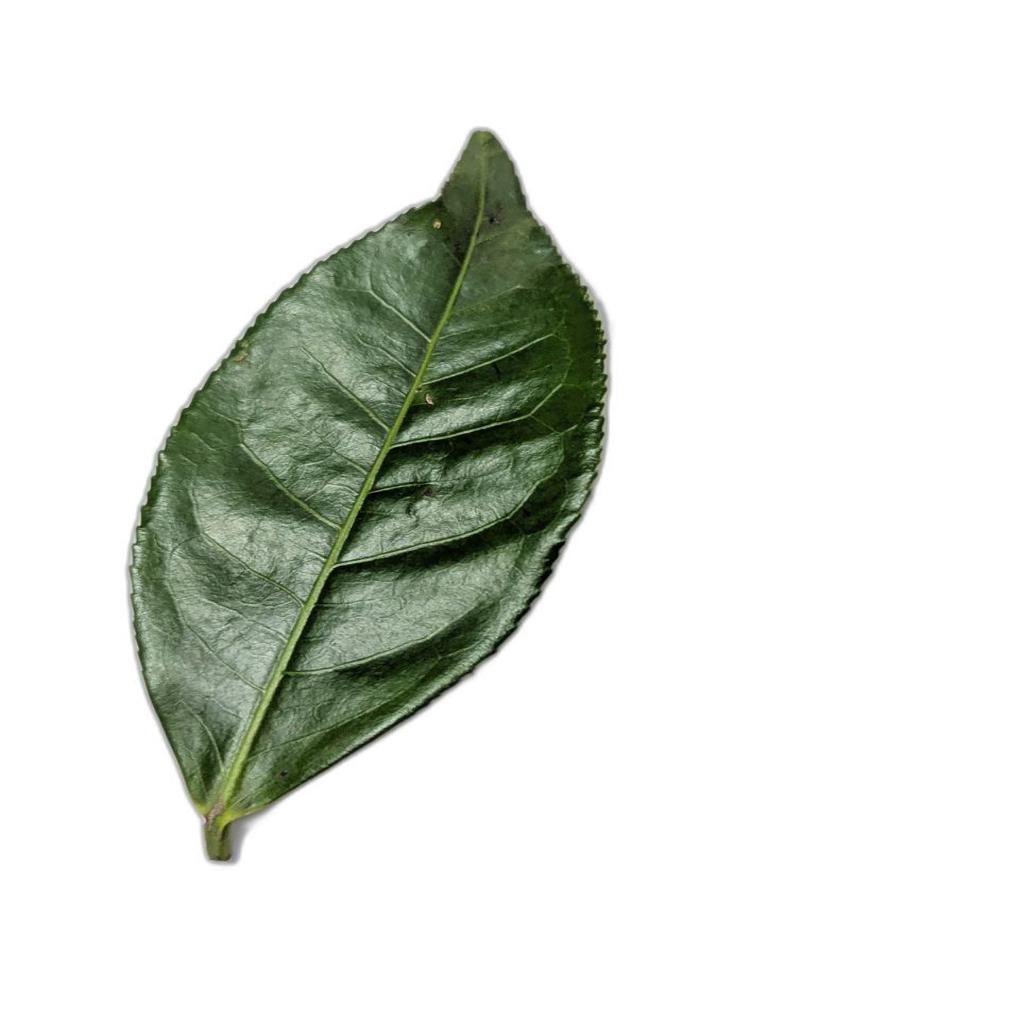
Label: Healthy